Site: brandenburg
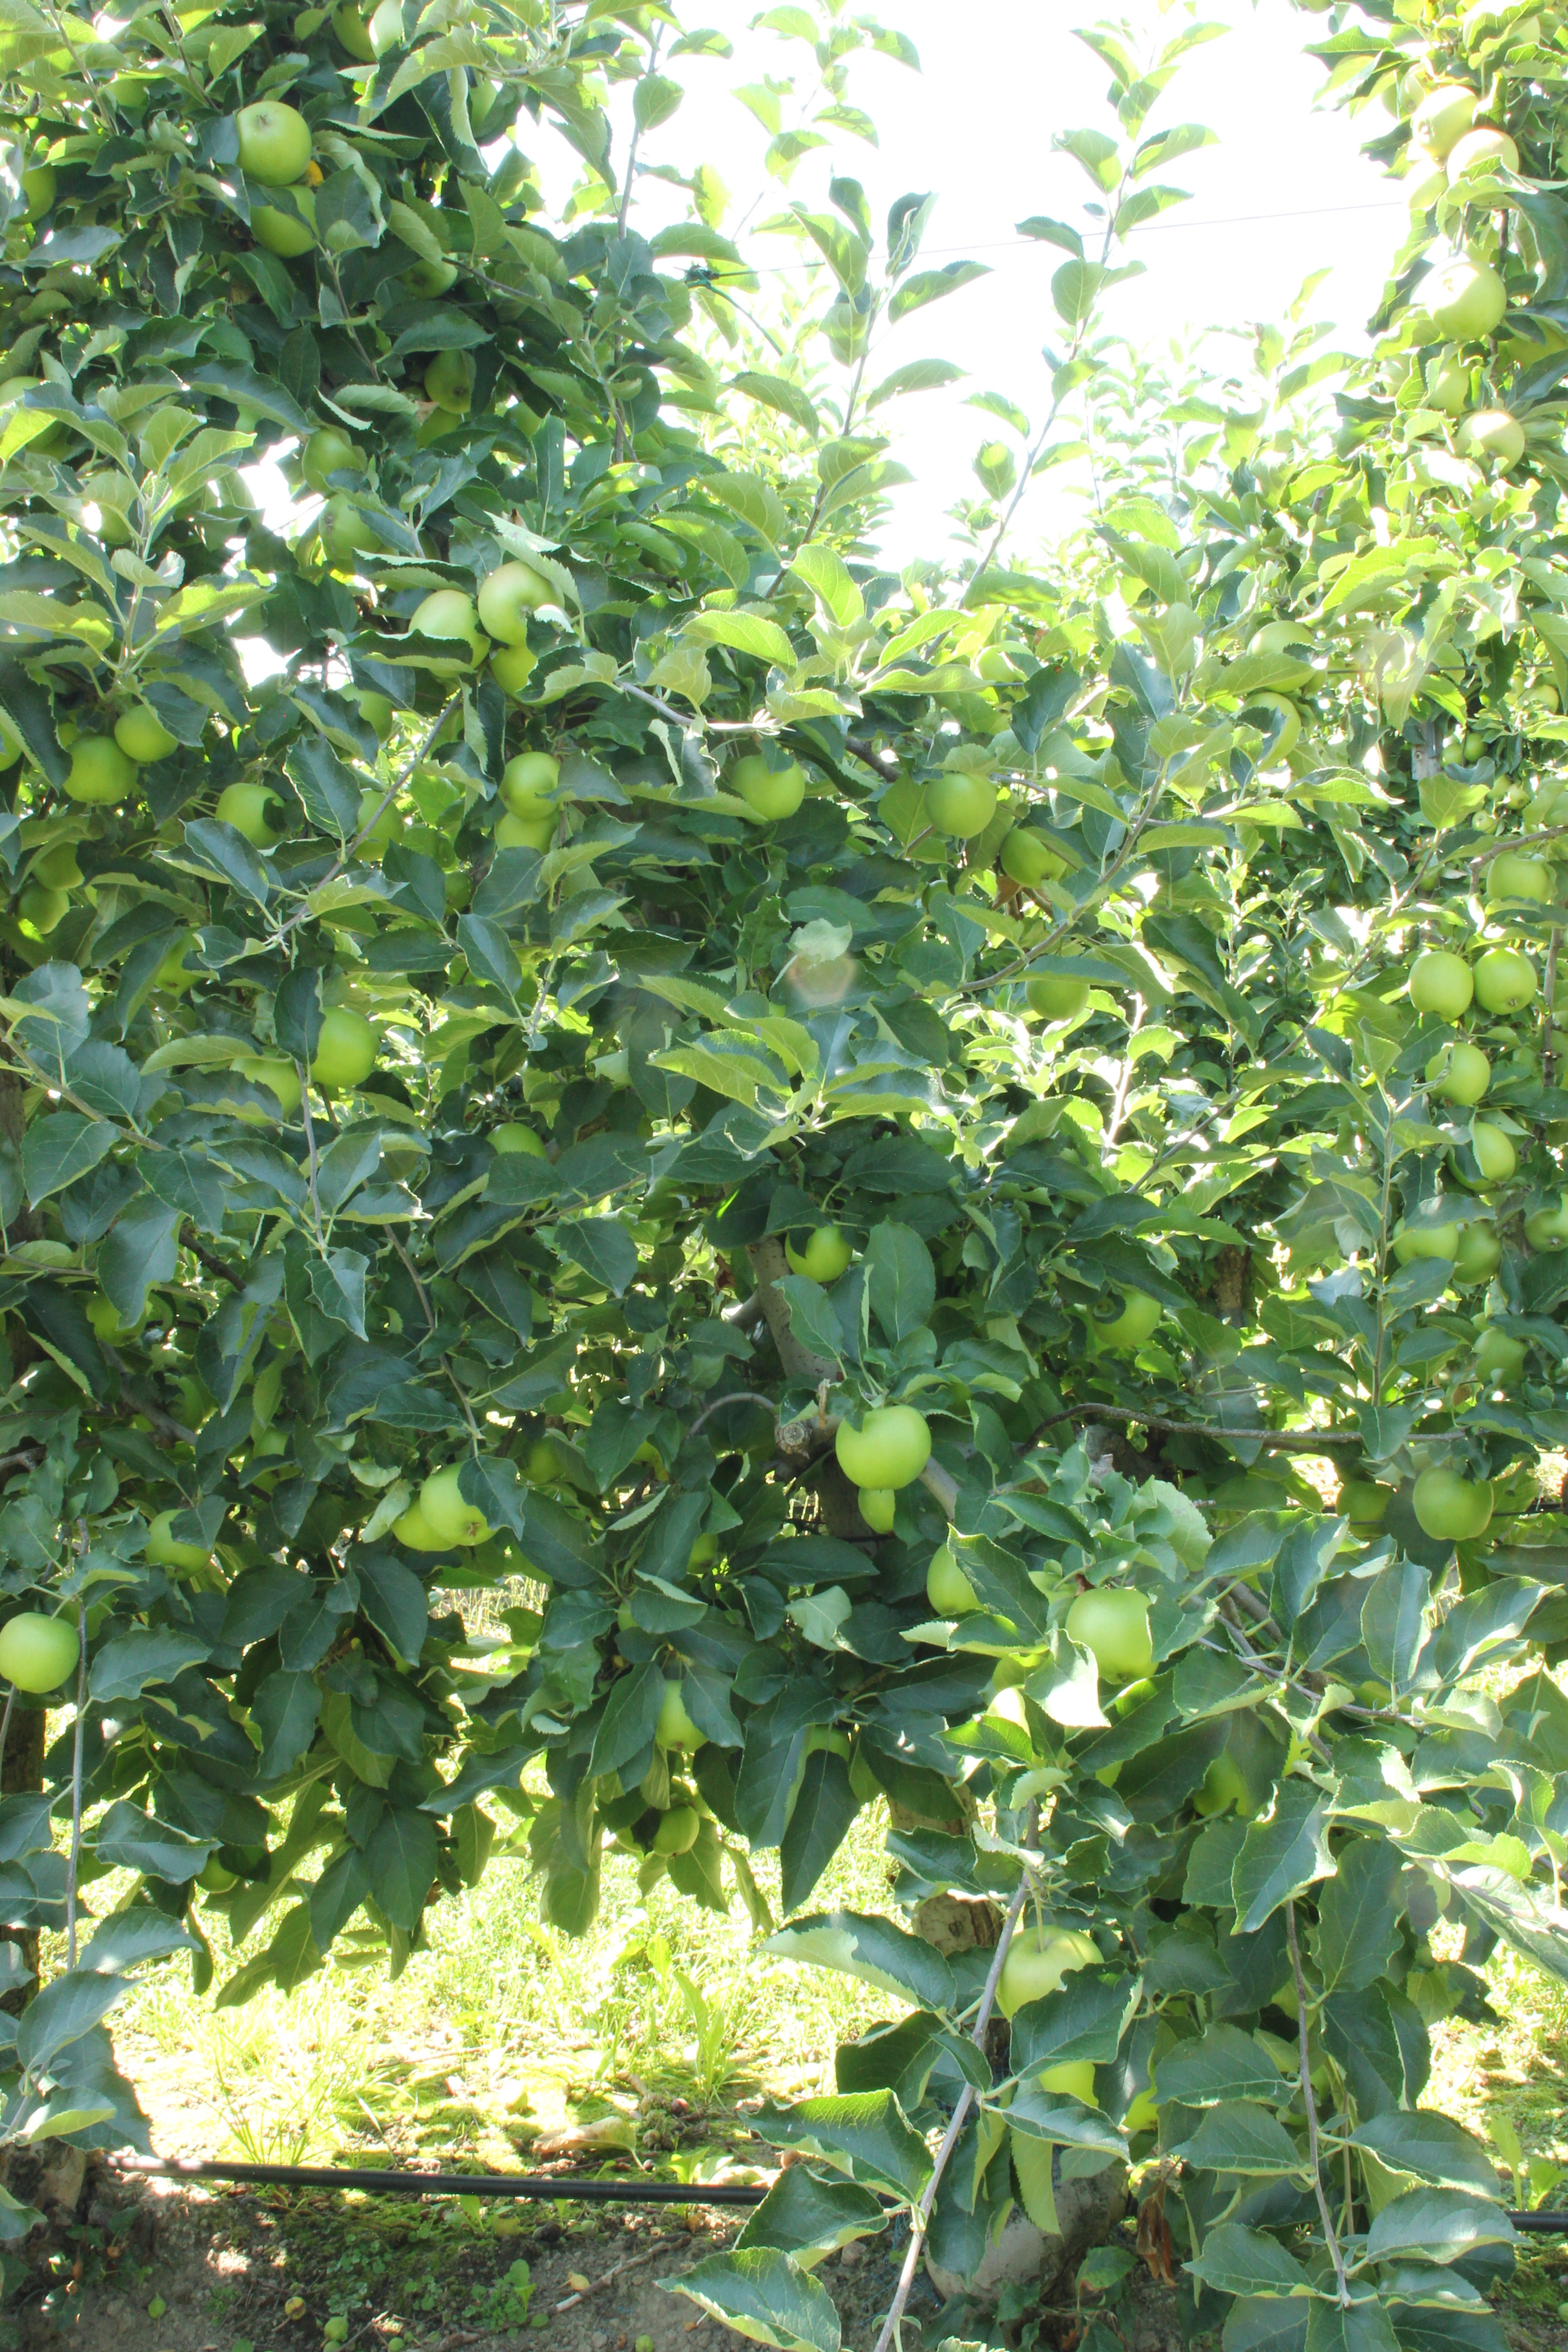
Growth stage (BBCH 77): Development of fruit